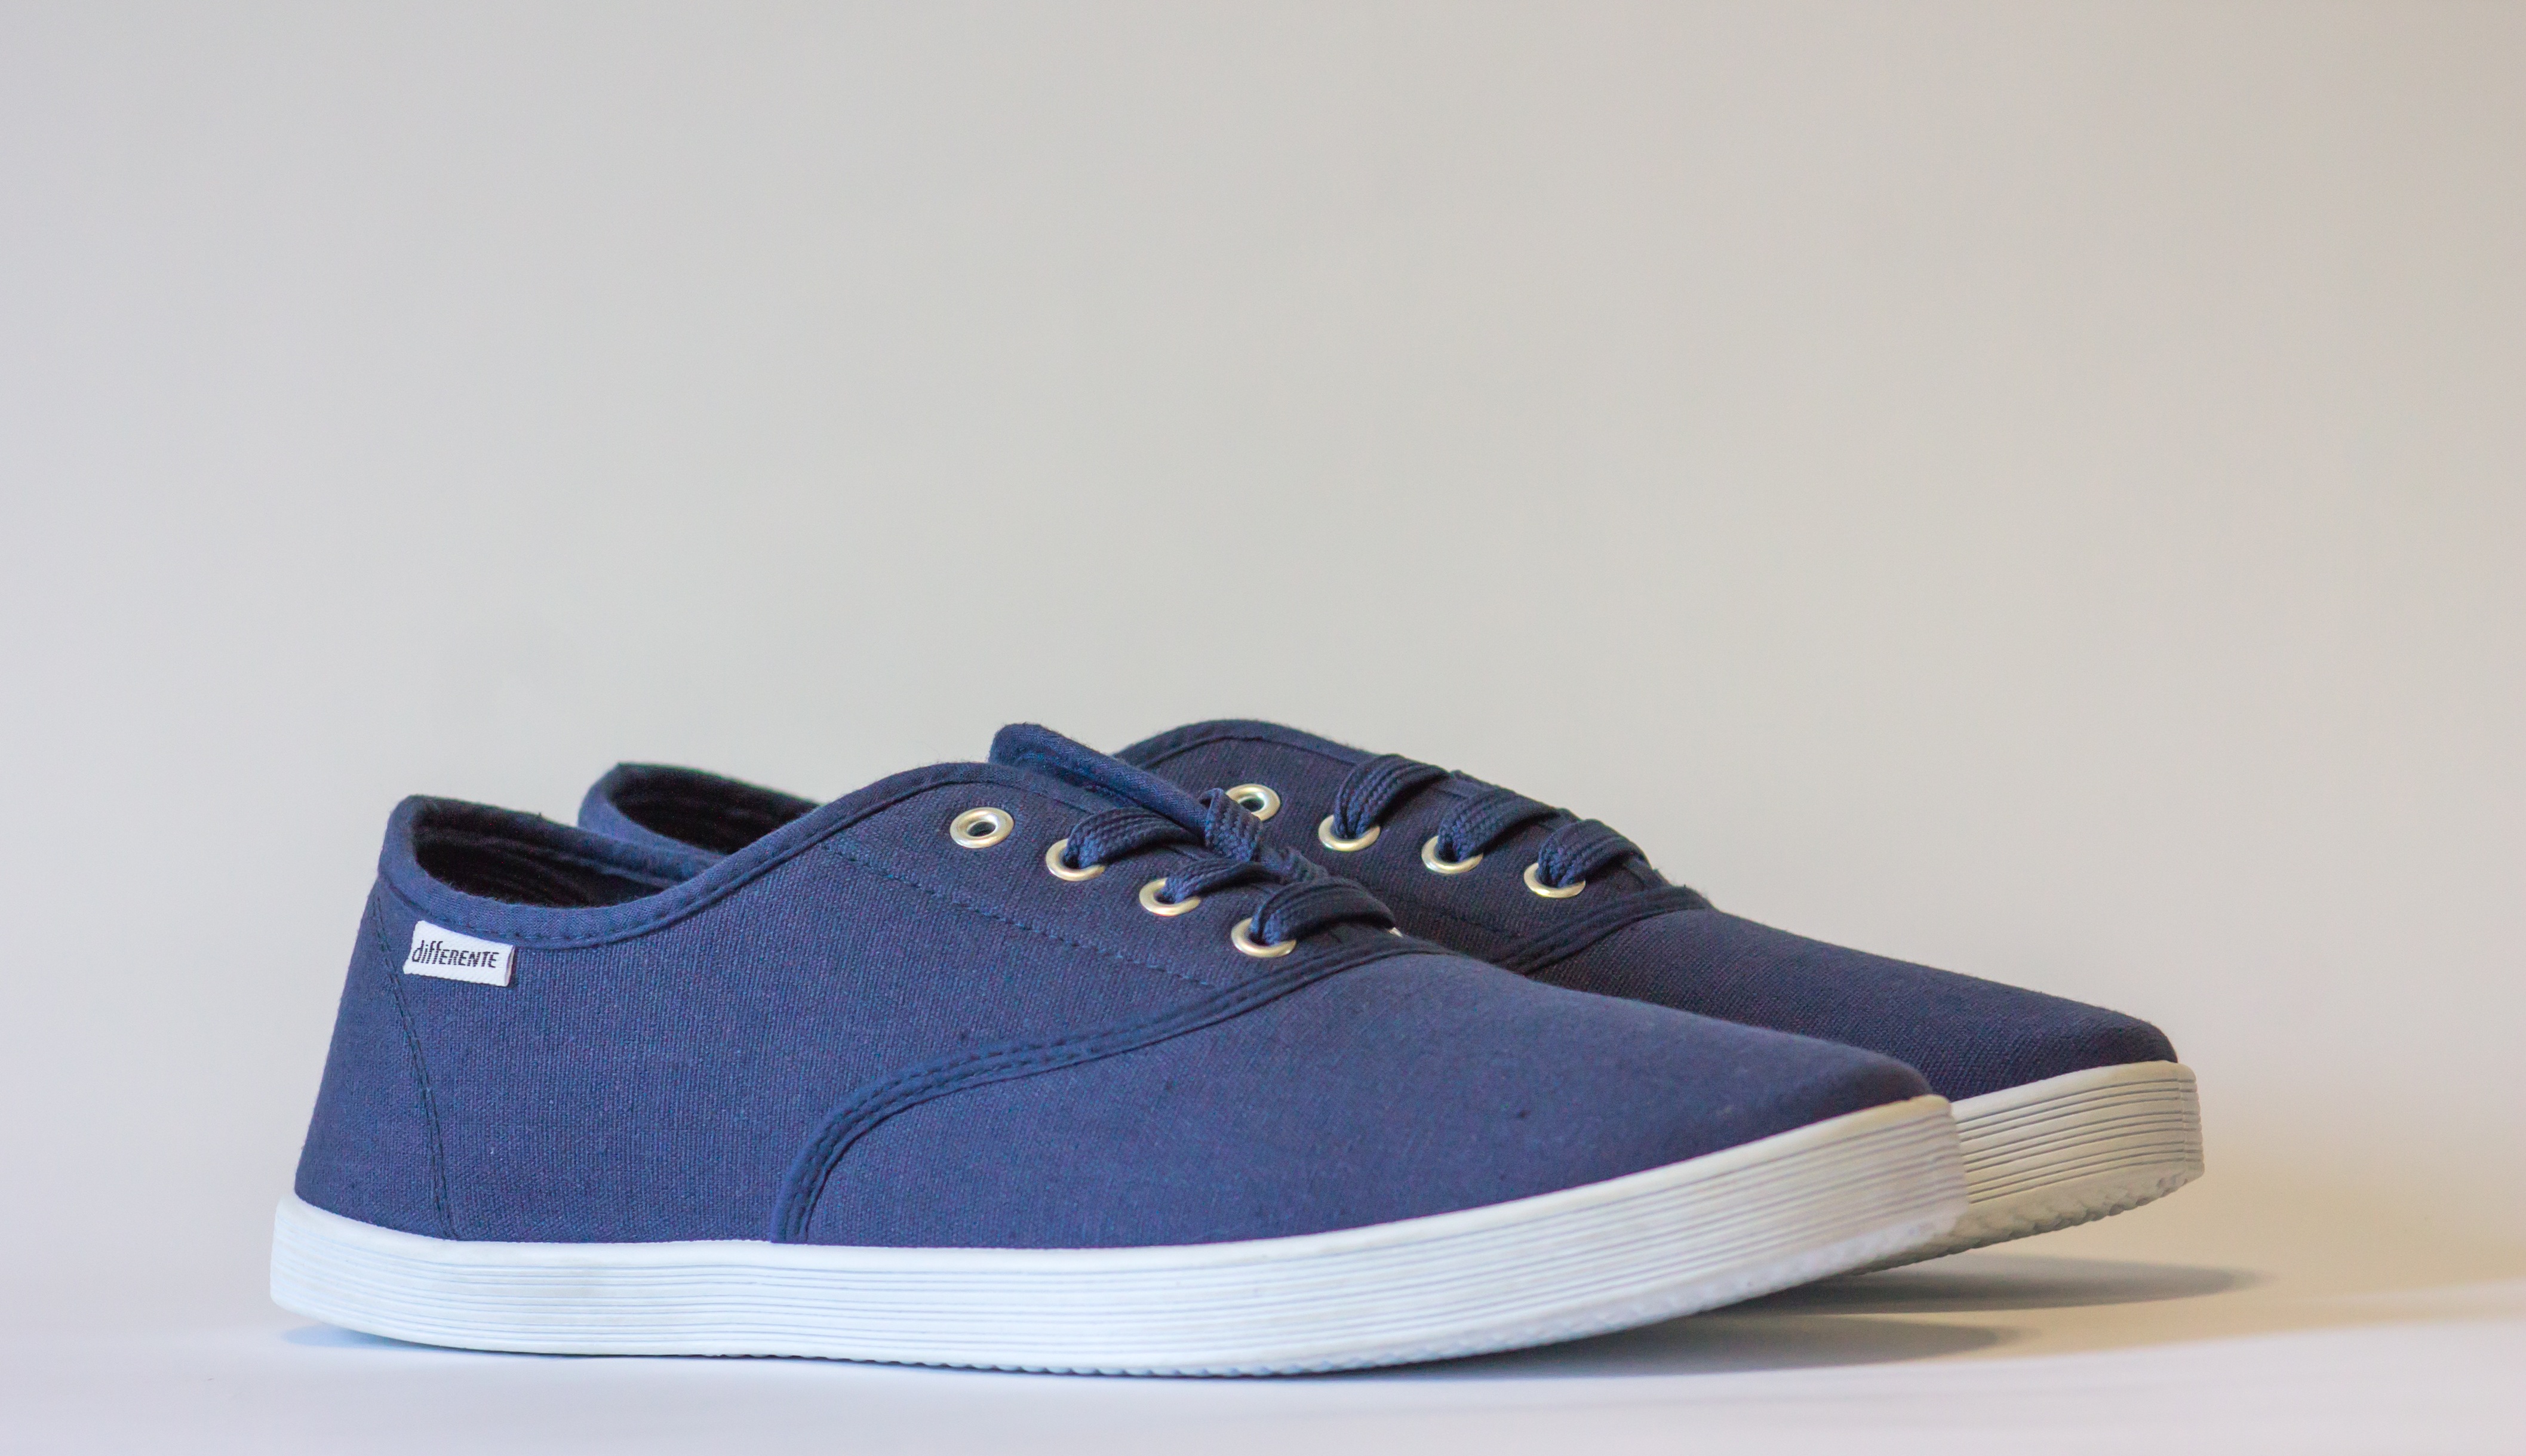
shoe, leather, fashion, blue, material, brand, product, textile, shoes, sneakers, footwear, suede, outdoor shoe, athletic shoe, skate shoe